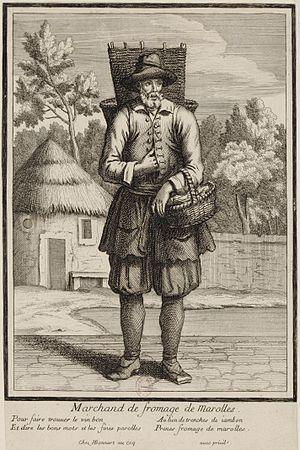
Estampe représentant un marchand de fromage de Marolles au XVIIe siècle
L' ancienne abbaye de Maroilles était un monastère de moines bénédictins fondé vers 650 à Maroilles dans l'Avesnois. Située en zone frontière, l'abbaye fut richement dotée et sa puissance attisa de multiples convoitises.
Le maroilles ou marolles, prononcé [maʁwal]/[maʁɔl], est une appellation d'origine désignant un fromage dont la production et la transformation s'effectuent dans la Thiérache française. Ce fromage au lait de vache doit son nom au bourg de Maroilles où existait une importante abbaye dans la communauté, qui achetait les fromages aux agriculteurs producteurs fermiers pour les revendre après affinage.